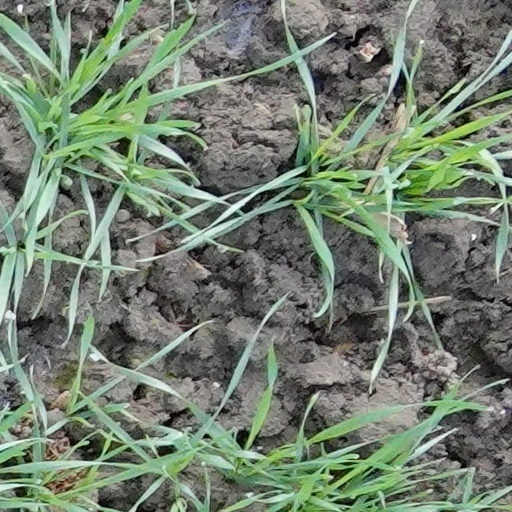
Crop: wheat